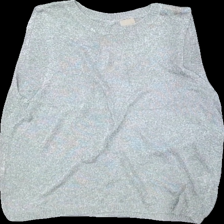
View: front
Type: Top
Category: Ladies
Brand: H&M
Colors: White
Material: 100% unknown
Pattern: Metallic
Cut: Regular
Size: 42
Season: All
Price range: <50
Recommended usage: Reuse